Aapravasi Ghat

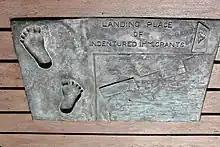
"First footprints" plaque

Unchecked infrastructural development in the mid-20th century means that only the partial remains of three stone buildings from the entire complex have survived. These are now protected as a national monument, under the Mauritian national heritage legislation. The Immigration Depot's role in social history was recognized by UNESCO when it was declared a World Heritage Site in 2006. The site is under the management of the Aapravasi Ghat Trust Fund. Conservation efforts are underway to restore the fragile buildings to their 1860s state. It is one of two World Heritage Sites in Mauritius, along with Le Morne Brabant.